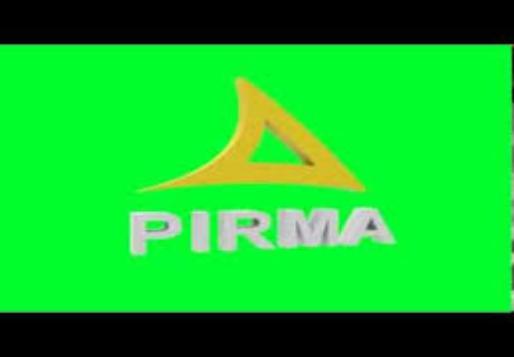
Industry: Clothes